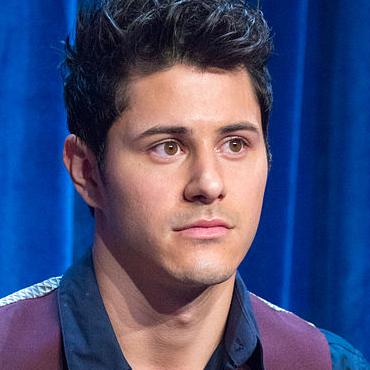
Age: 24